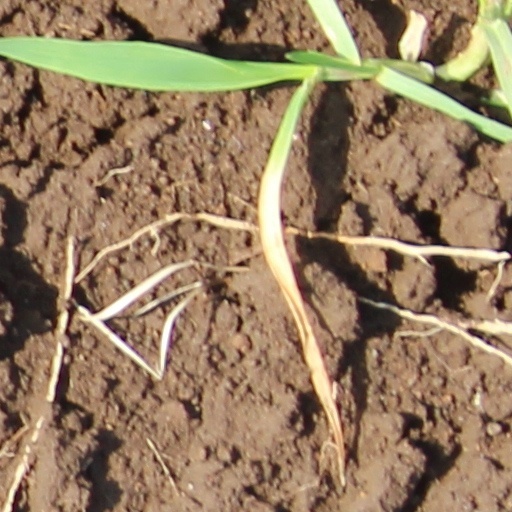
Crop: wheat